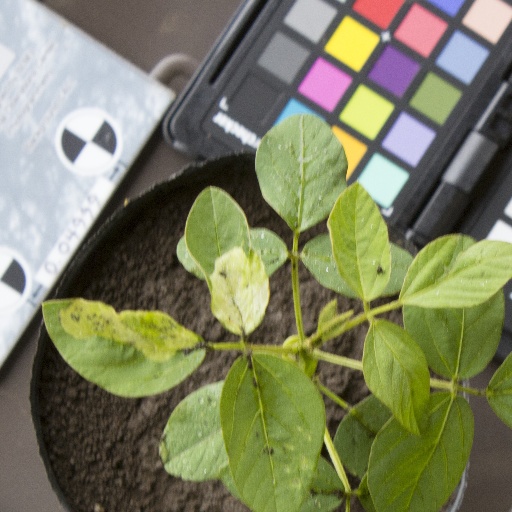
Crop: soybean